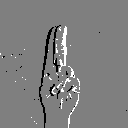
ASL letter: u